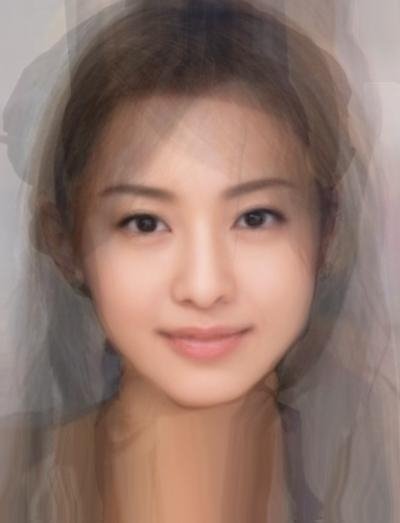
Portrait style: Real Portrait